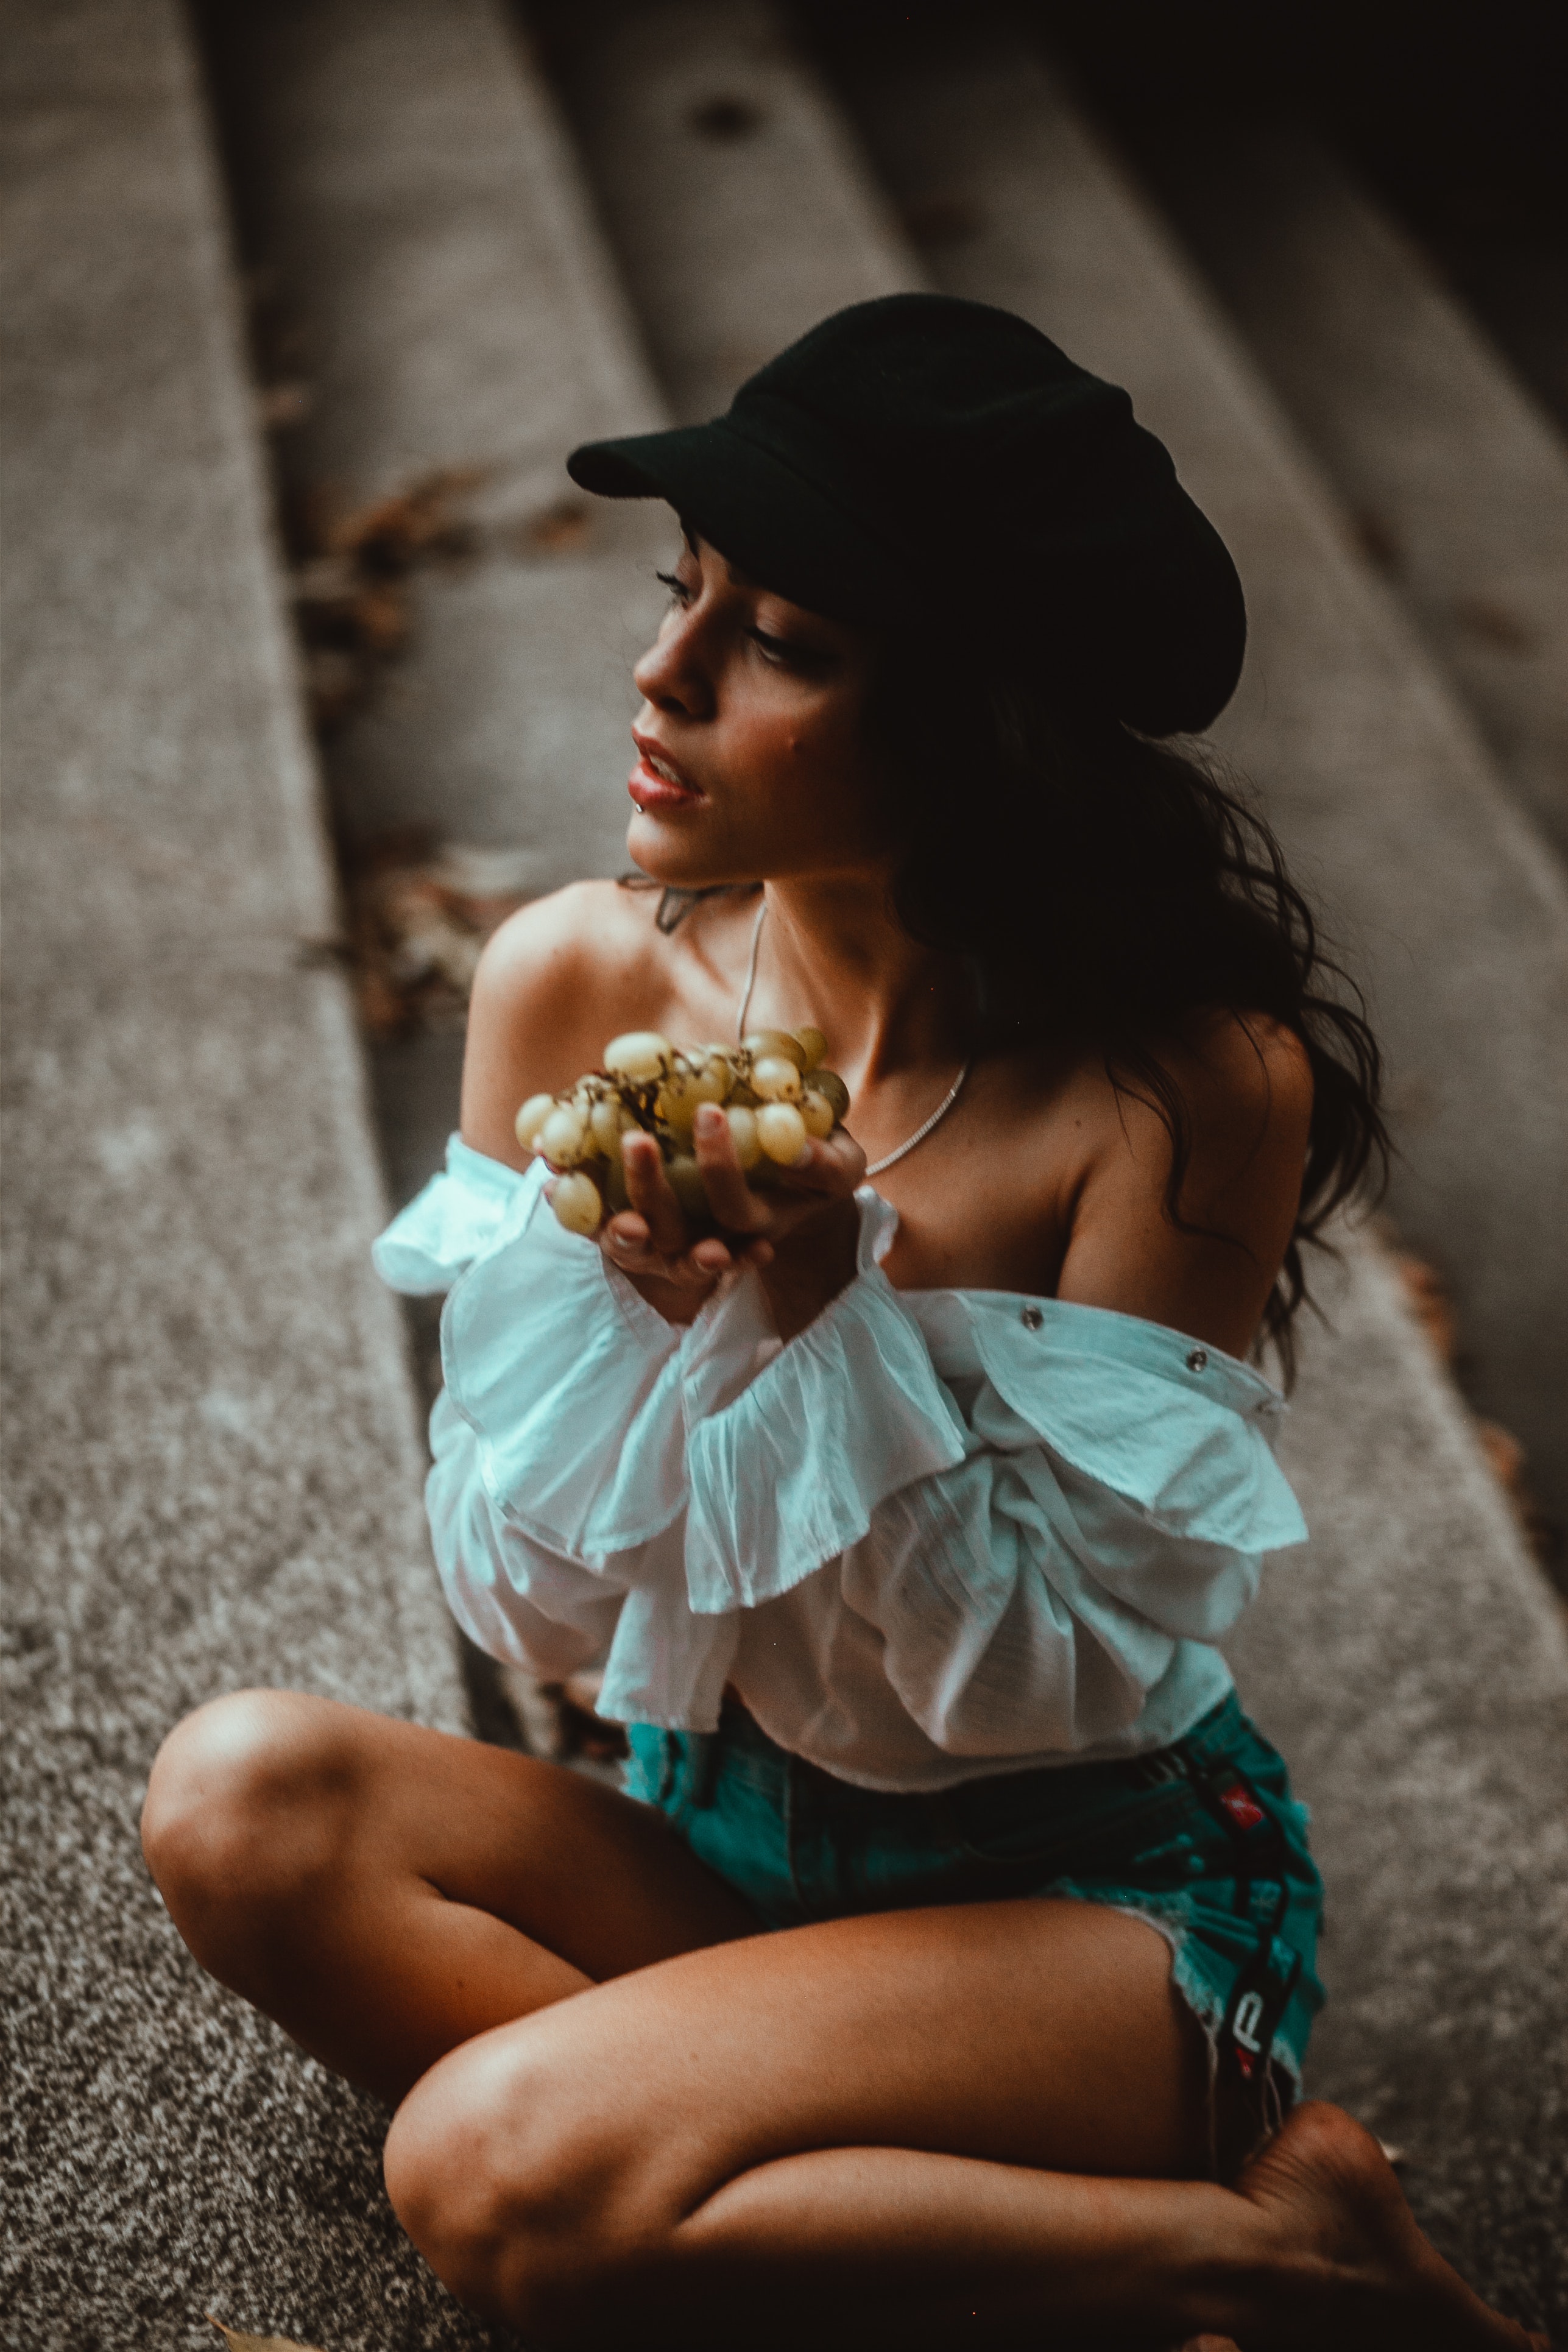
woman, lip, shoulder, hat, sun hat, flash photography, dress, fedora, day dress, happy, thigh, eyewear, jewellery, human leg, brown hair, blond, formal wear, fashion accessory, headpiece, necklace, sitting, cocktail dress, child, cap, portrait photography, photo shoot, toddler, abdomen, vacation, street, fashion model, model